Death Ship (1980 film)

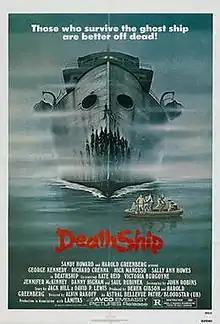
Death Ship theatrical poster

Death Ship is a 1980 horror film directed by Alvin Rakoff and starring Richard Crenna, George Kennedy, Nick Mancuso, Sally Ann Howes, Kate Reid, Victoria Burgoyne, and Saul Rubinek in an early role. The screenplay by John Robins was based on a story by Jack Hill and David P. Lewis.